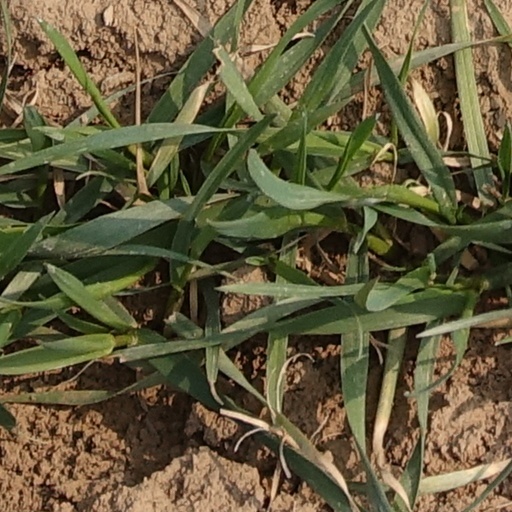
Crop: wheat